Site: brandenburg
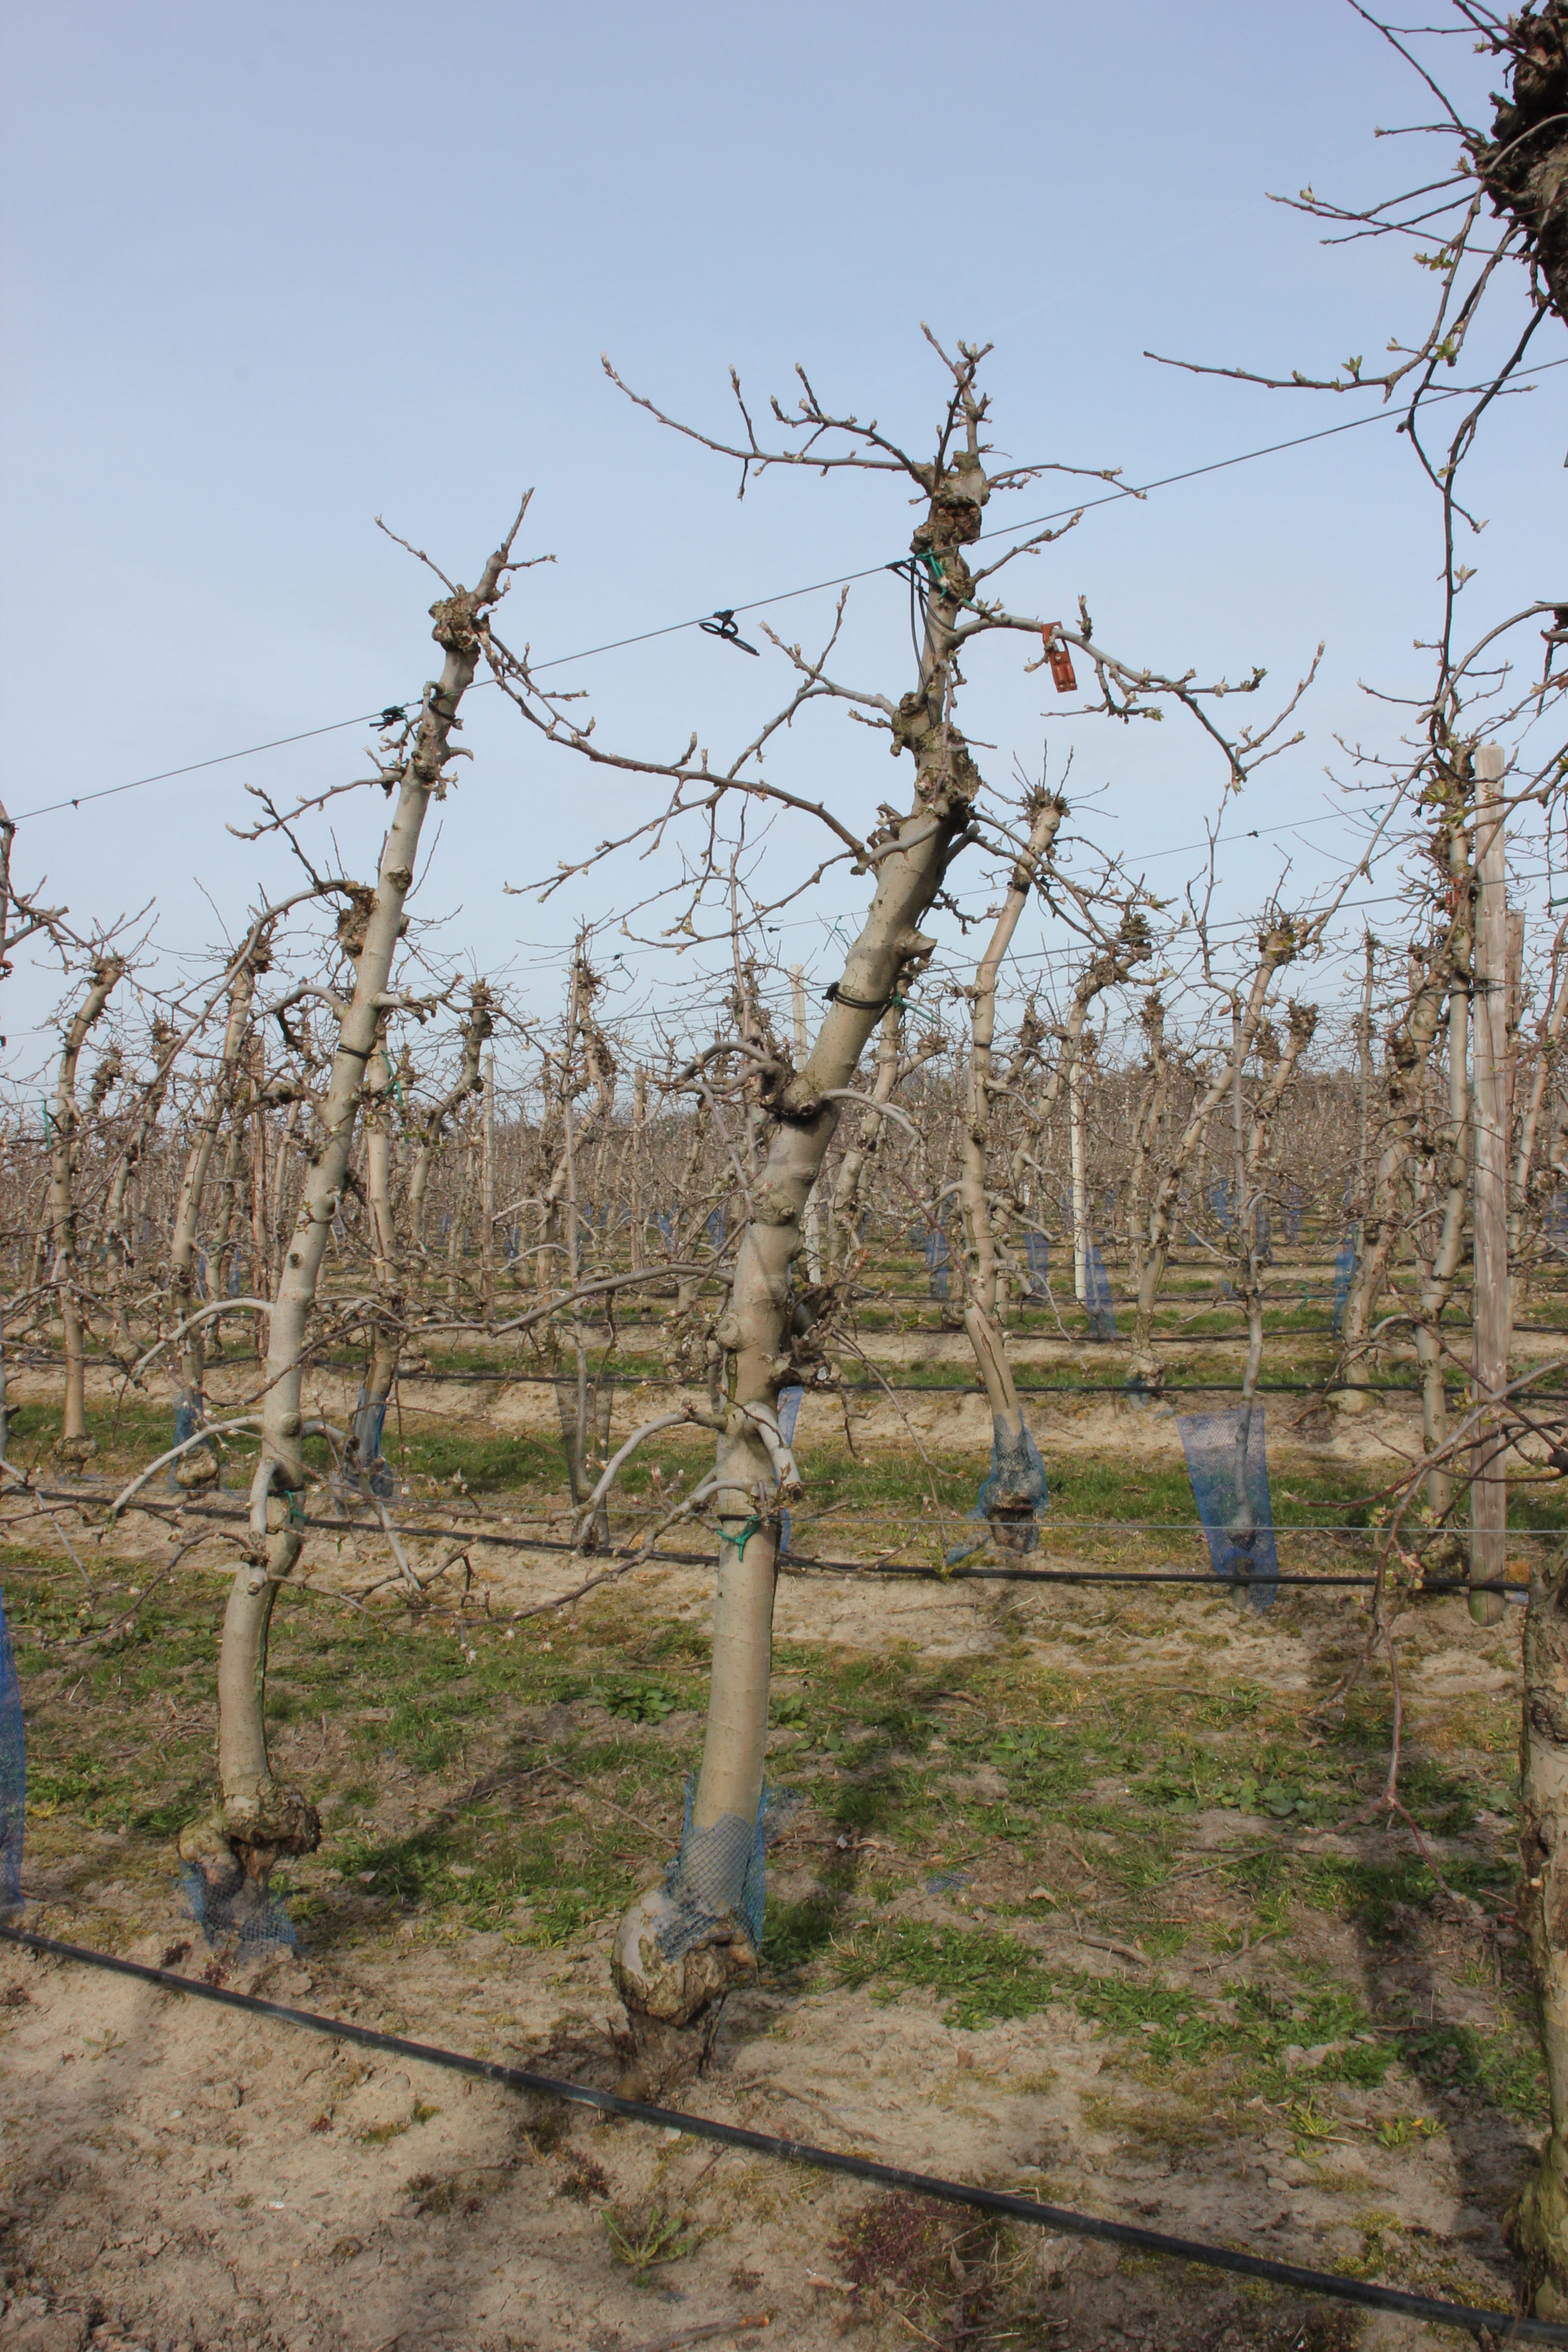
Growth stage (BBCH 54): Inflorescence emergence